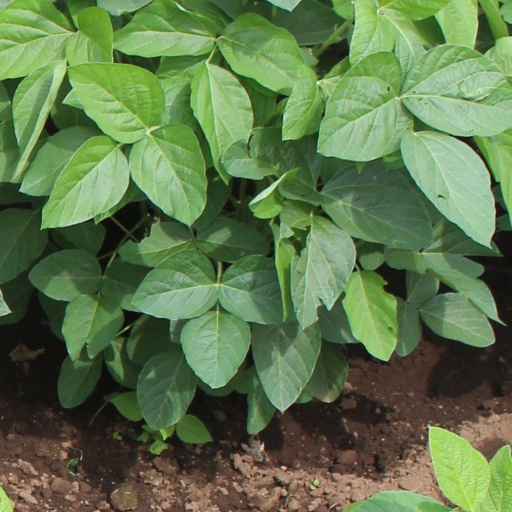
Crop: soybean